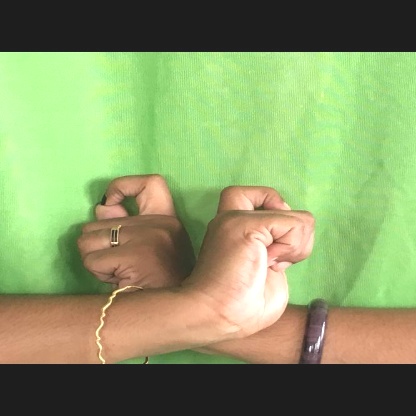
Mudra: Berunda